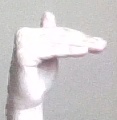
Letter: khaa